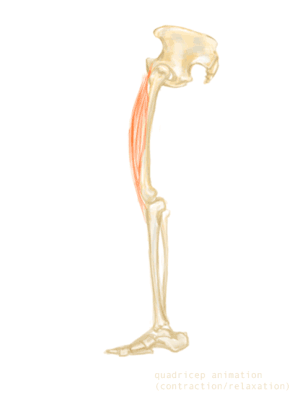
Le muscle quadriceps fémoral est le muscle le plus volumineux du corps humain. C'est lui qui supporte en grande partie le poids du corps, et permet de se déplacer. Il se situe dans la loge antérieure de la cuisse. Son nom vient de sa structure et de ses quatre ventres musculaires. Il est attaché à la patella.